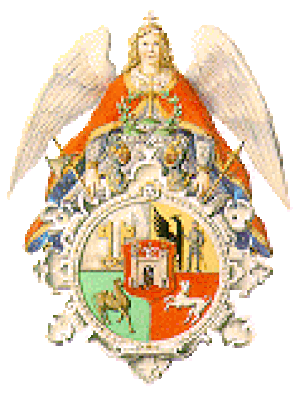
Blason de la ville de Plzeň en République Tchèque.